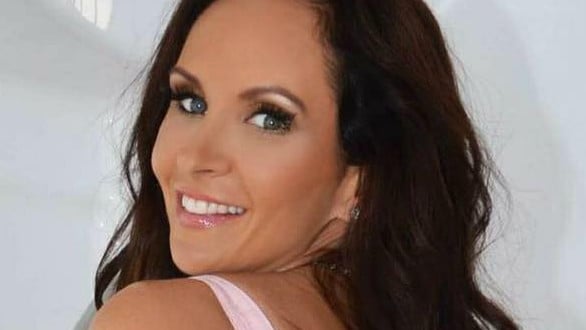
Gender: women